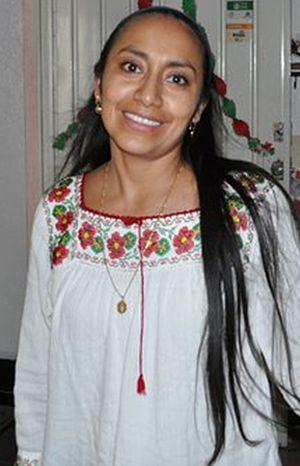
Mayra Sérbulo Cortés est une actrice mexicaine, née le 13 janvier 1970 à Santa María Jalapa del Marqués dans l'État d'Oaxaca au Mexique.